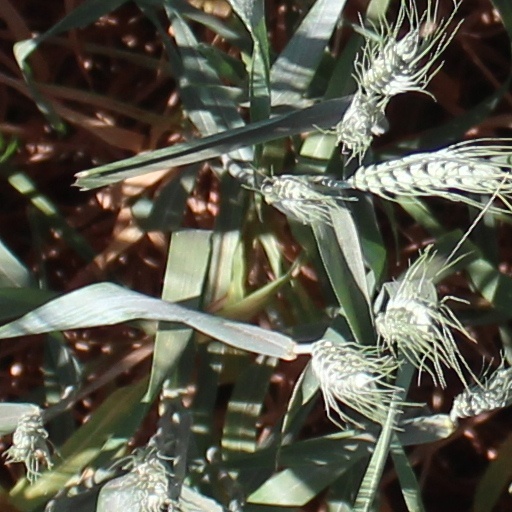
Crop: wheat